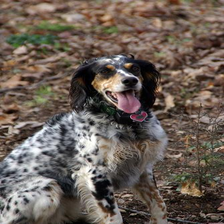
Species: dog
Breed: english setter